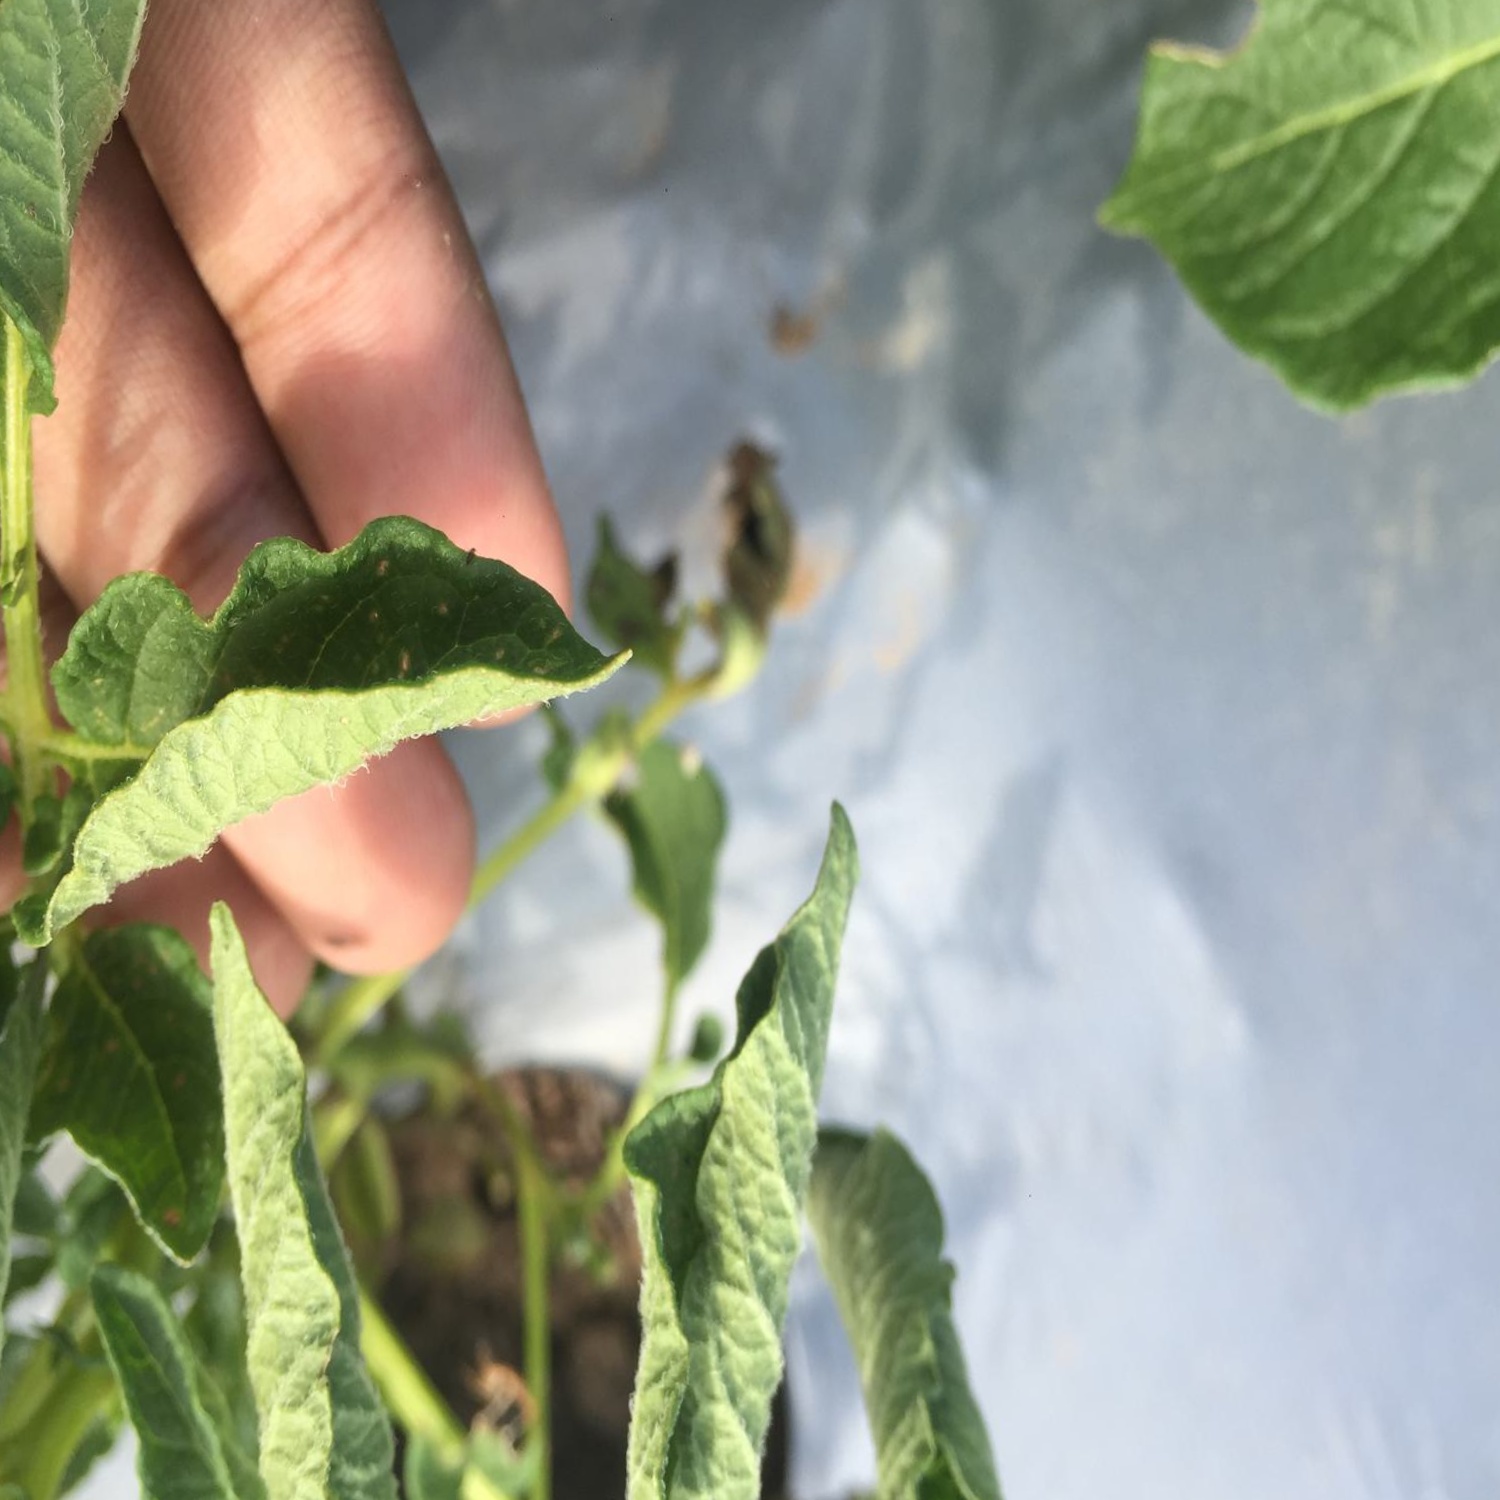
Etiqueta: Pudricion_Parda